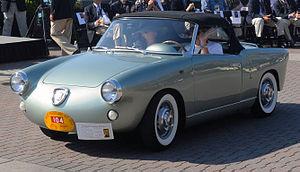
Carrozzeria Allemano ou Allemano est une entreprise de design en carrosserie automobile italienne, fondée par le designer Serafino Allemano en 1928, à Turin, en activité jusqu'en 1965.